Tunnel of Eupalinos

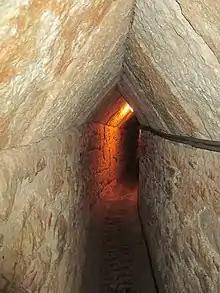
Reinforced section of the tunnel, with pointed roof and polygonal masonry walls

The tunnel through Mount Kastro carried the water for a distance of . The tunnel is generally . The southern half of the tunnel was dug to larger dimensions than the northern half, which in places is just wide enough for one person to squeeze through. The southern half, by contrast, benefits from being dug through a more stable rock stratum. In three sections, a pointed roof of stone slabs was installed to prevent rockfalls. Two of these sections, covering , are near the north end of the tunnel; the third section is at the southern end of the tunnel. The walls of the tunnel were also faced with masonry in these sections, using polygonal masonry at the south end and large slabs at the northern end. In the Roman Imperial period, barrel vaults were built with small stones and plaster to reinforce other sections of the tunnel.